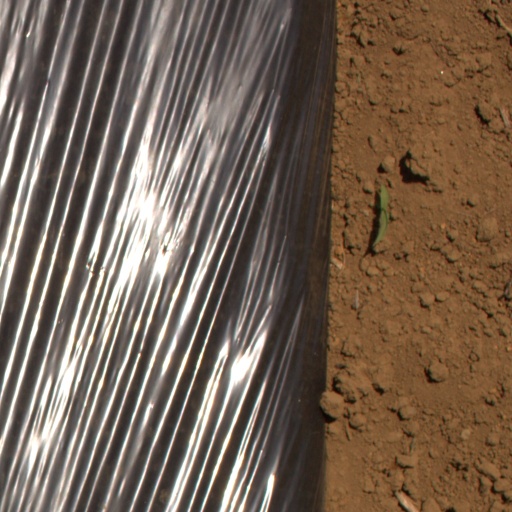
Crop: Jerusalem artichoke